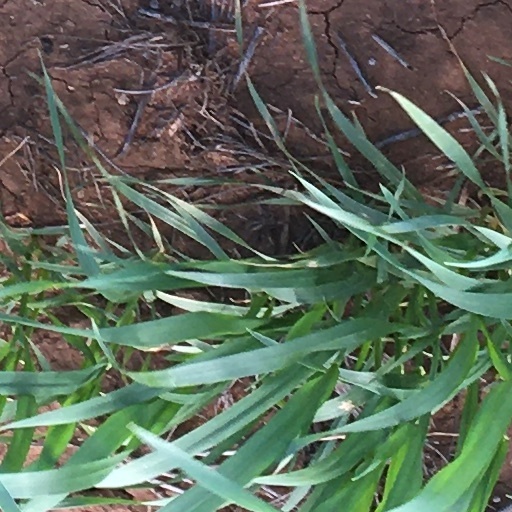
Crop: wheat